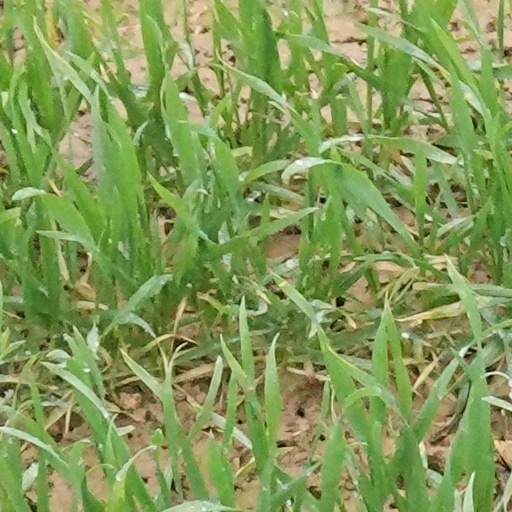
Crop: wheat